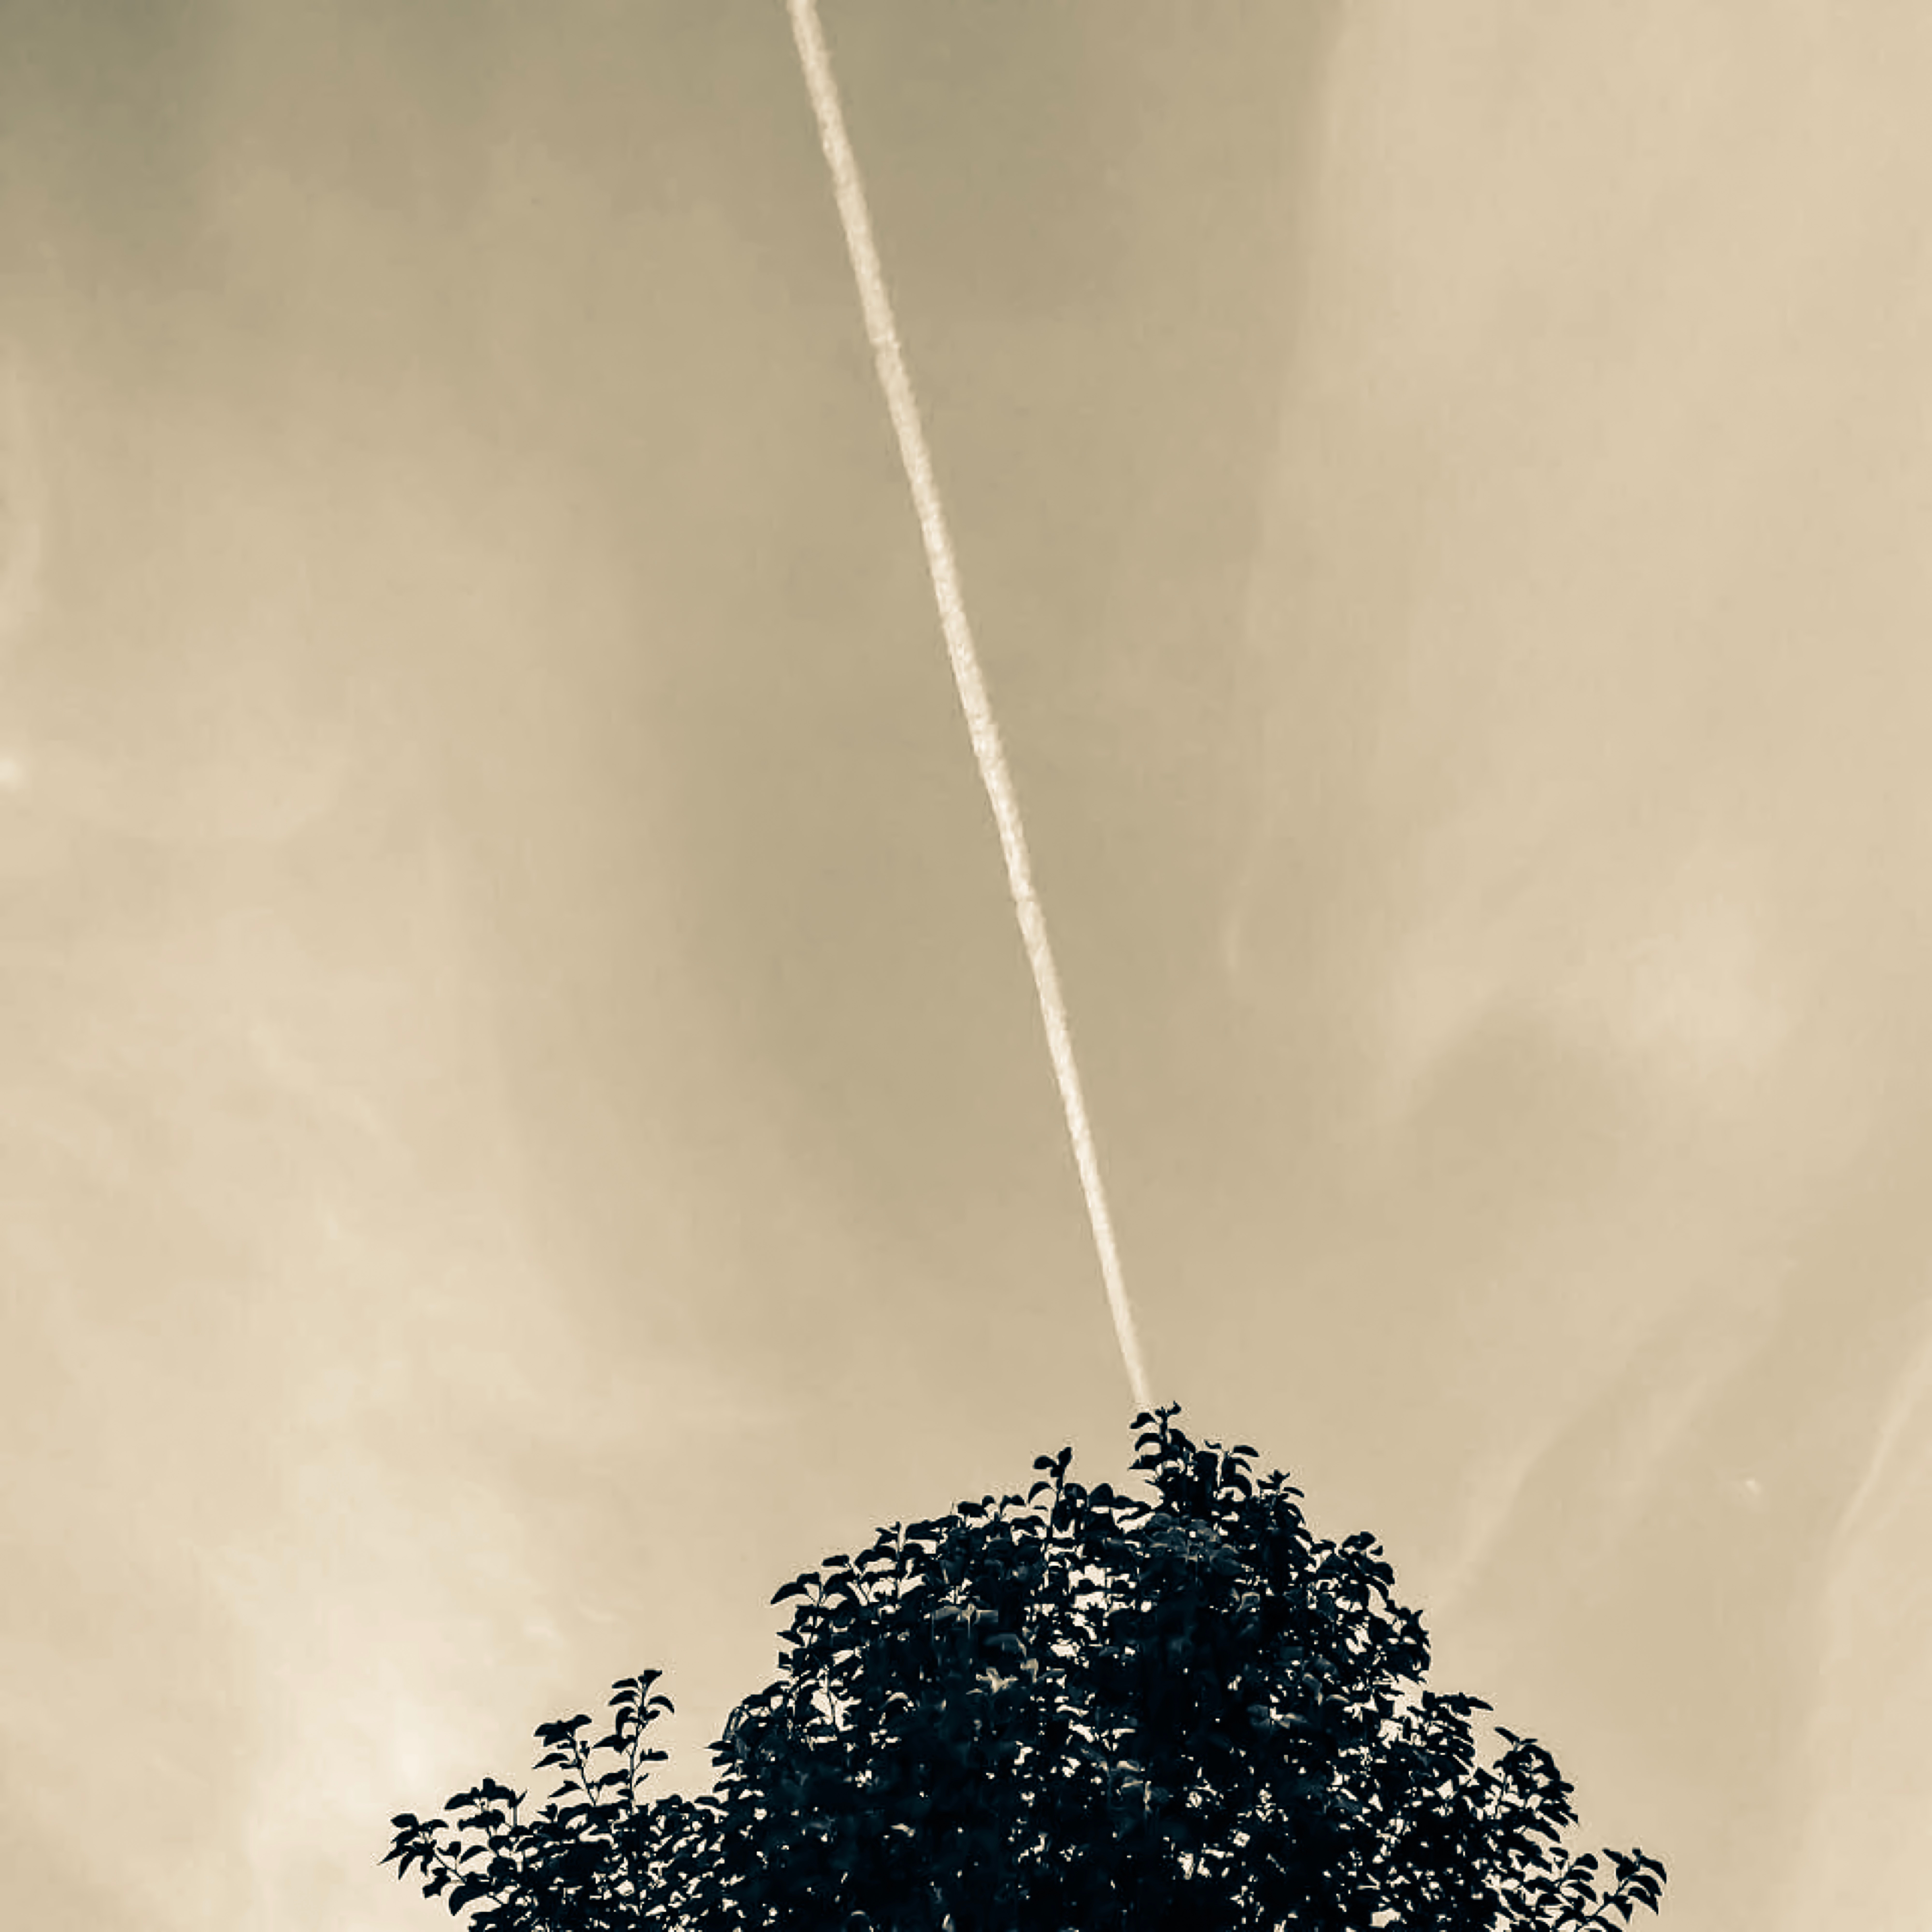
sky, white, cloud, tree, daytime, atmospheric phenomenon, line, black and white, atmosphere, monochrome photography, leaf, monochrome, photography, plant, meteorological phenomenon, space